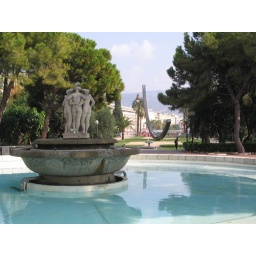
A small park in Nice, near the beach and the monument of Nice